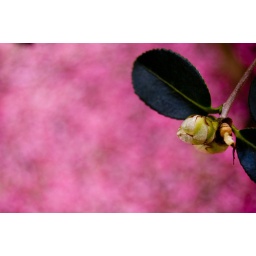
Tropical Storm Ida left quite a bed of pink underneath these camellia bushes... HBW!